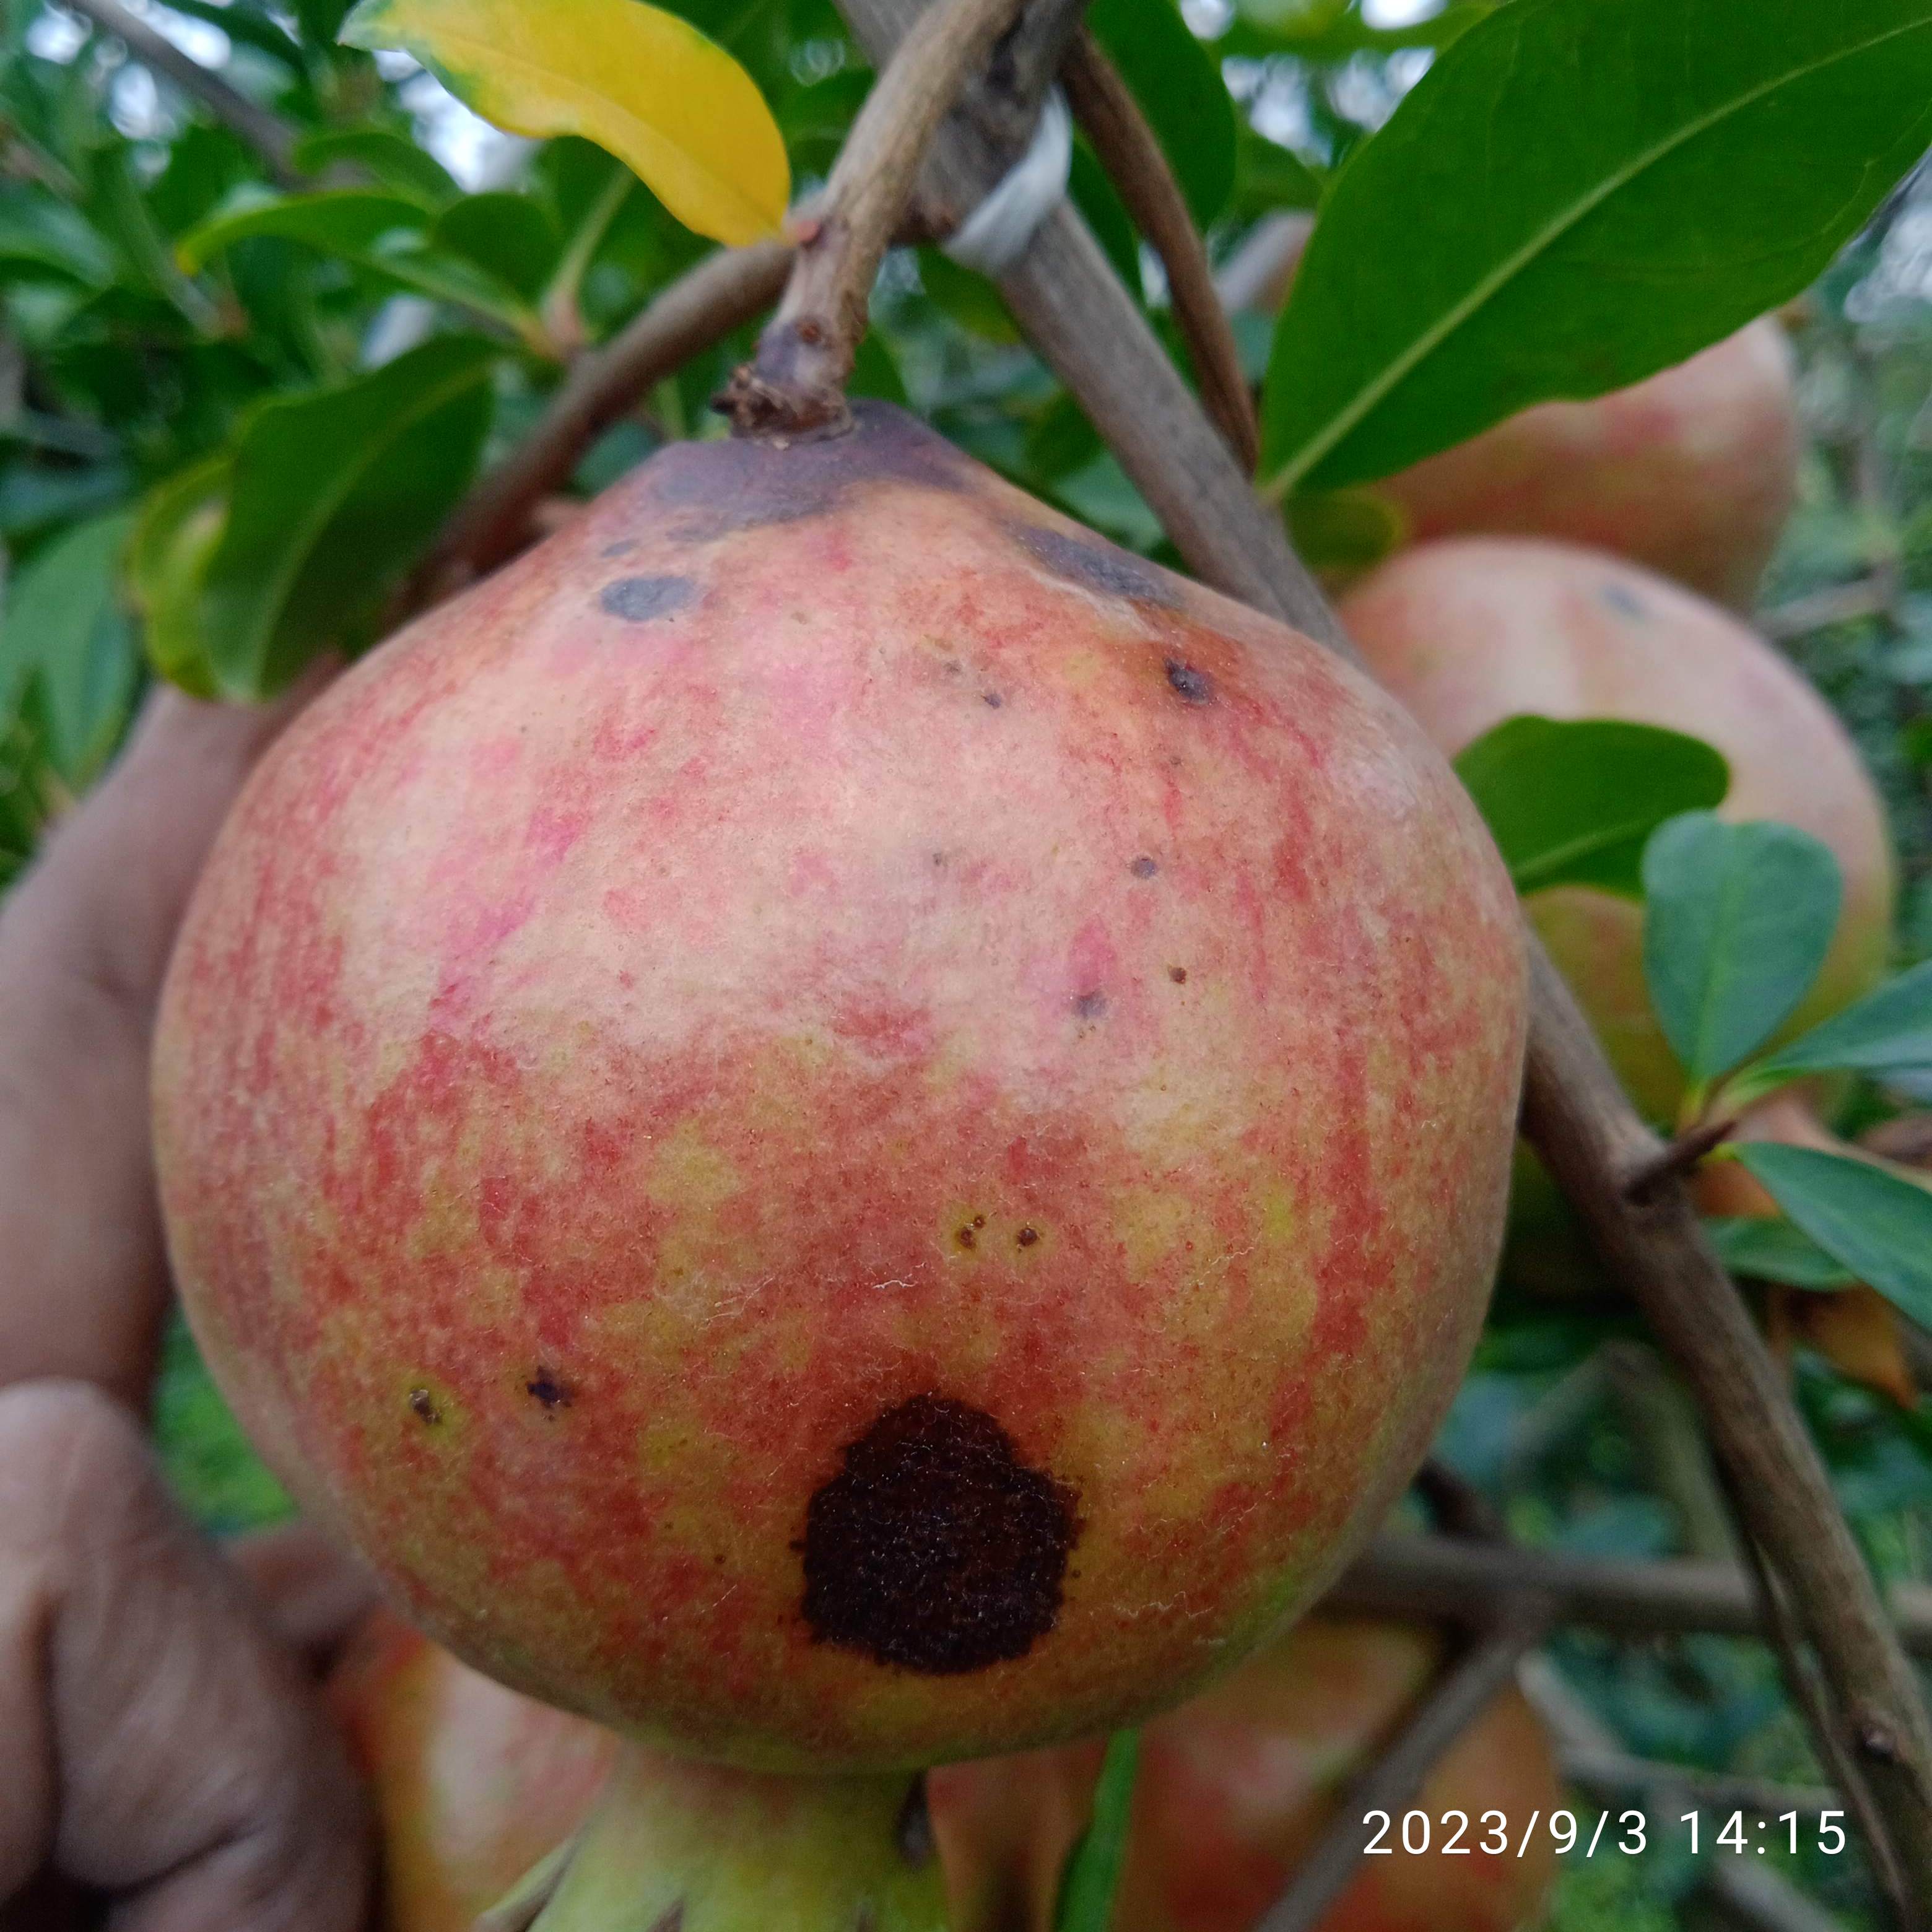
Label: Anthracnose